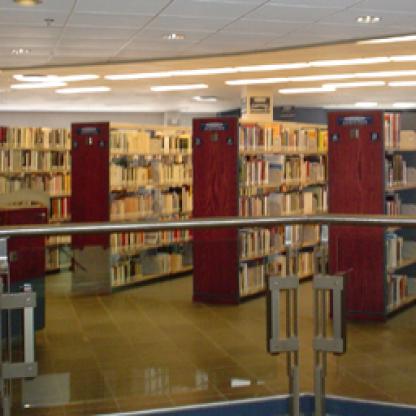
Scene: Indoor